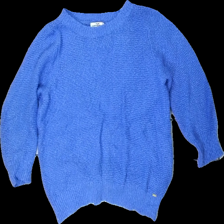
View: front
Type: Sweater
Category: Ladies
Brand: Hamton Republic (Kappahl)
Colors: Blue
Material: 100% Cotton
Cut: Regular, C-collar
Size: L
Season: All
Price range: 50-100
Recommended usage: Reuse